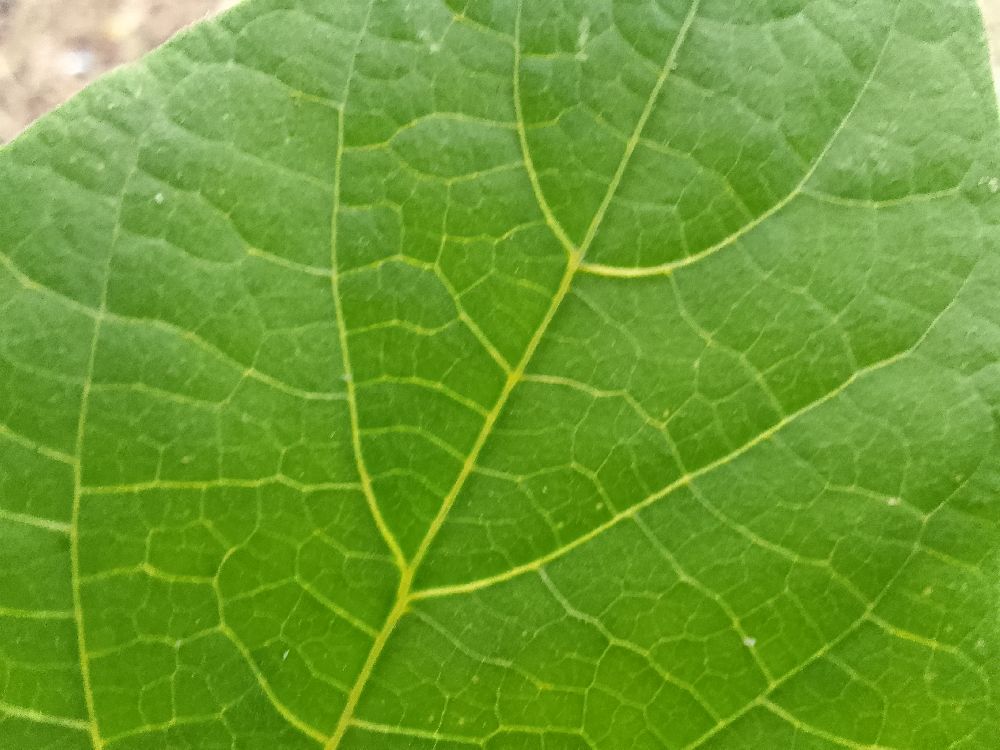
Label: healthy